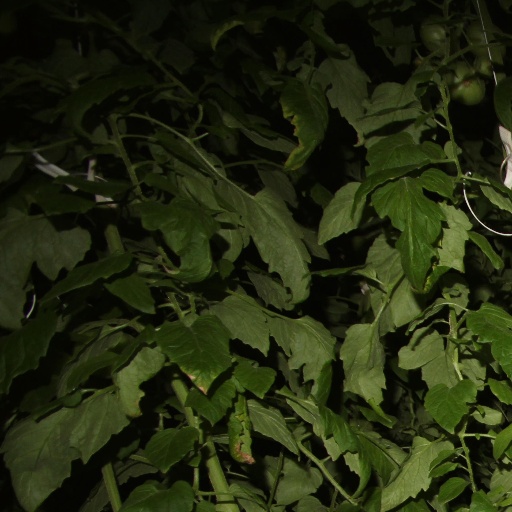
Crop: tomato